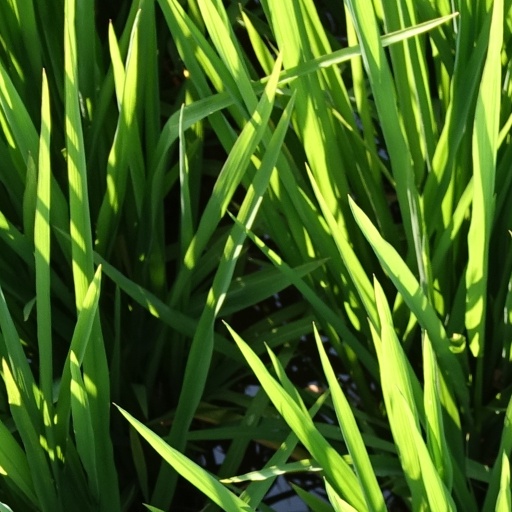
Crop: rice